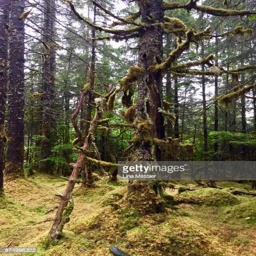
person covered trees in the rainforest